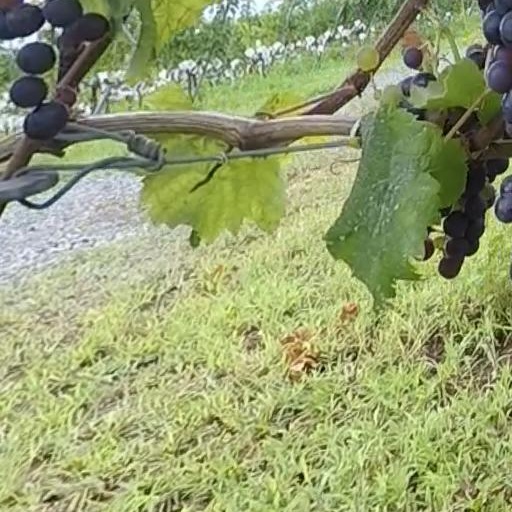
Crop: grape